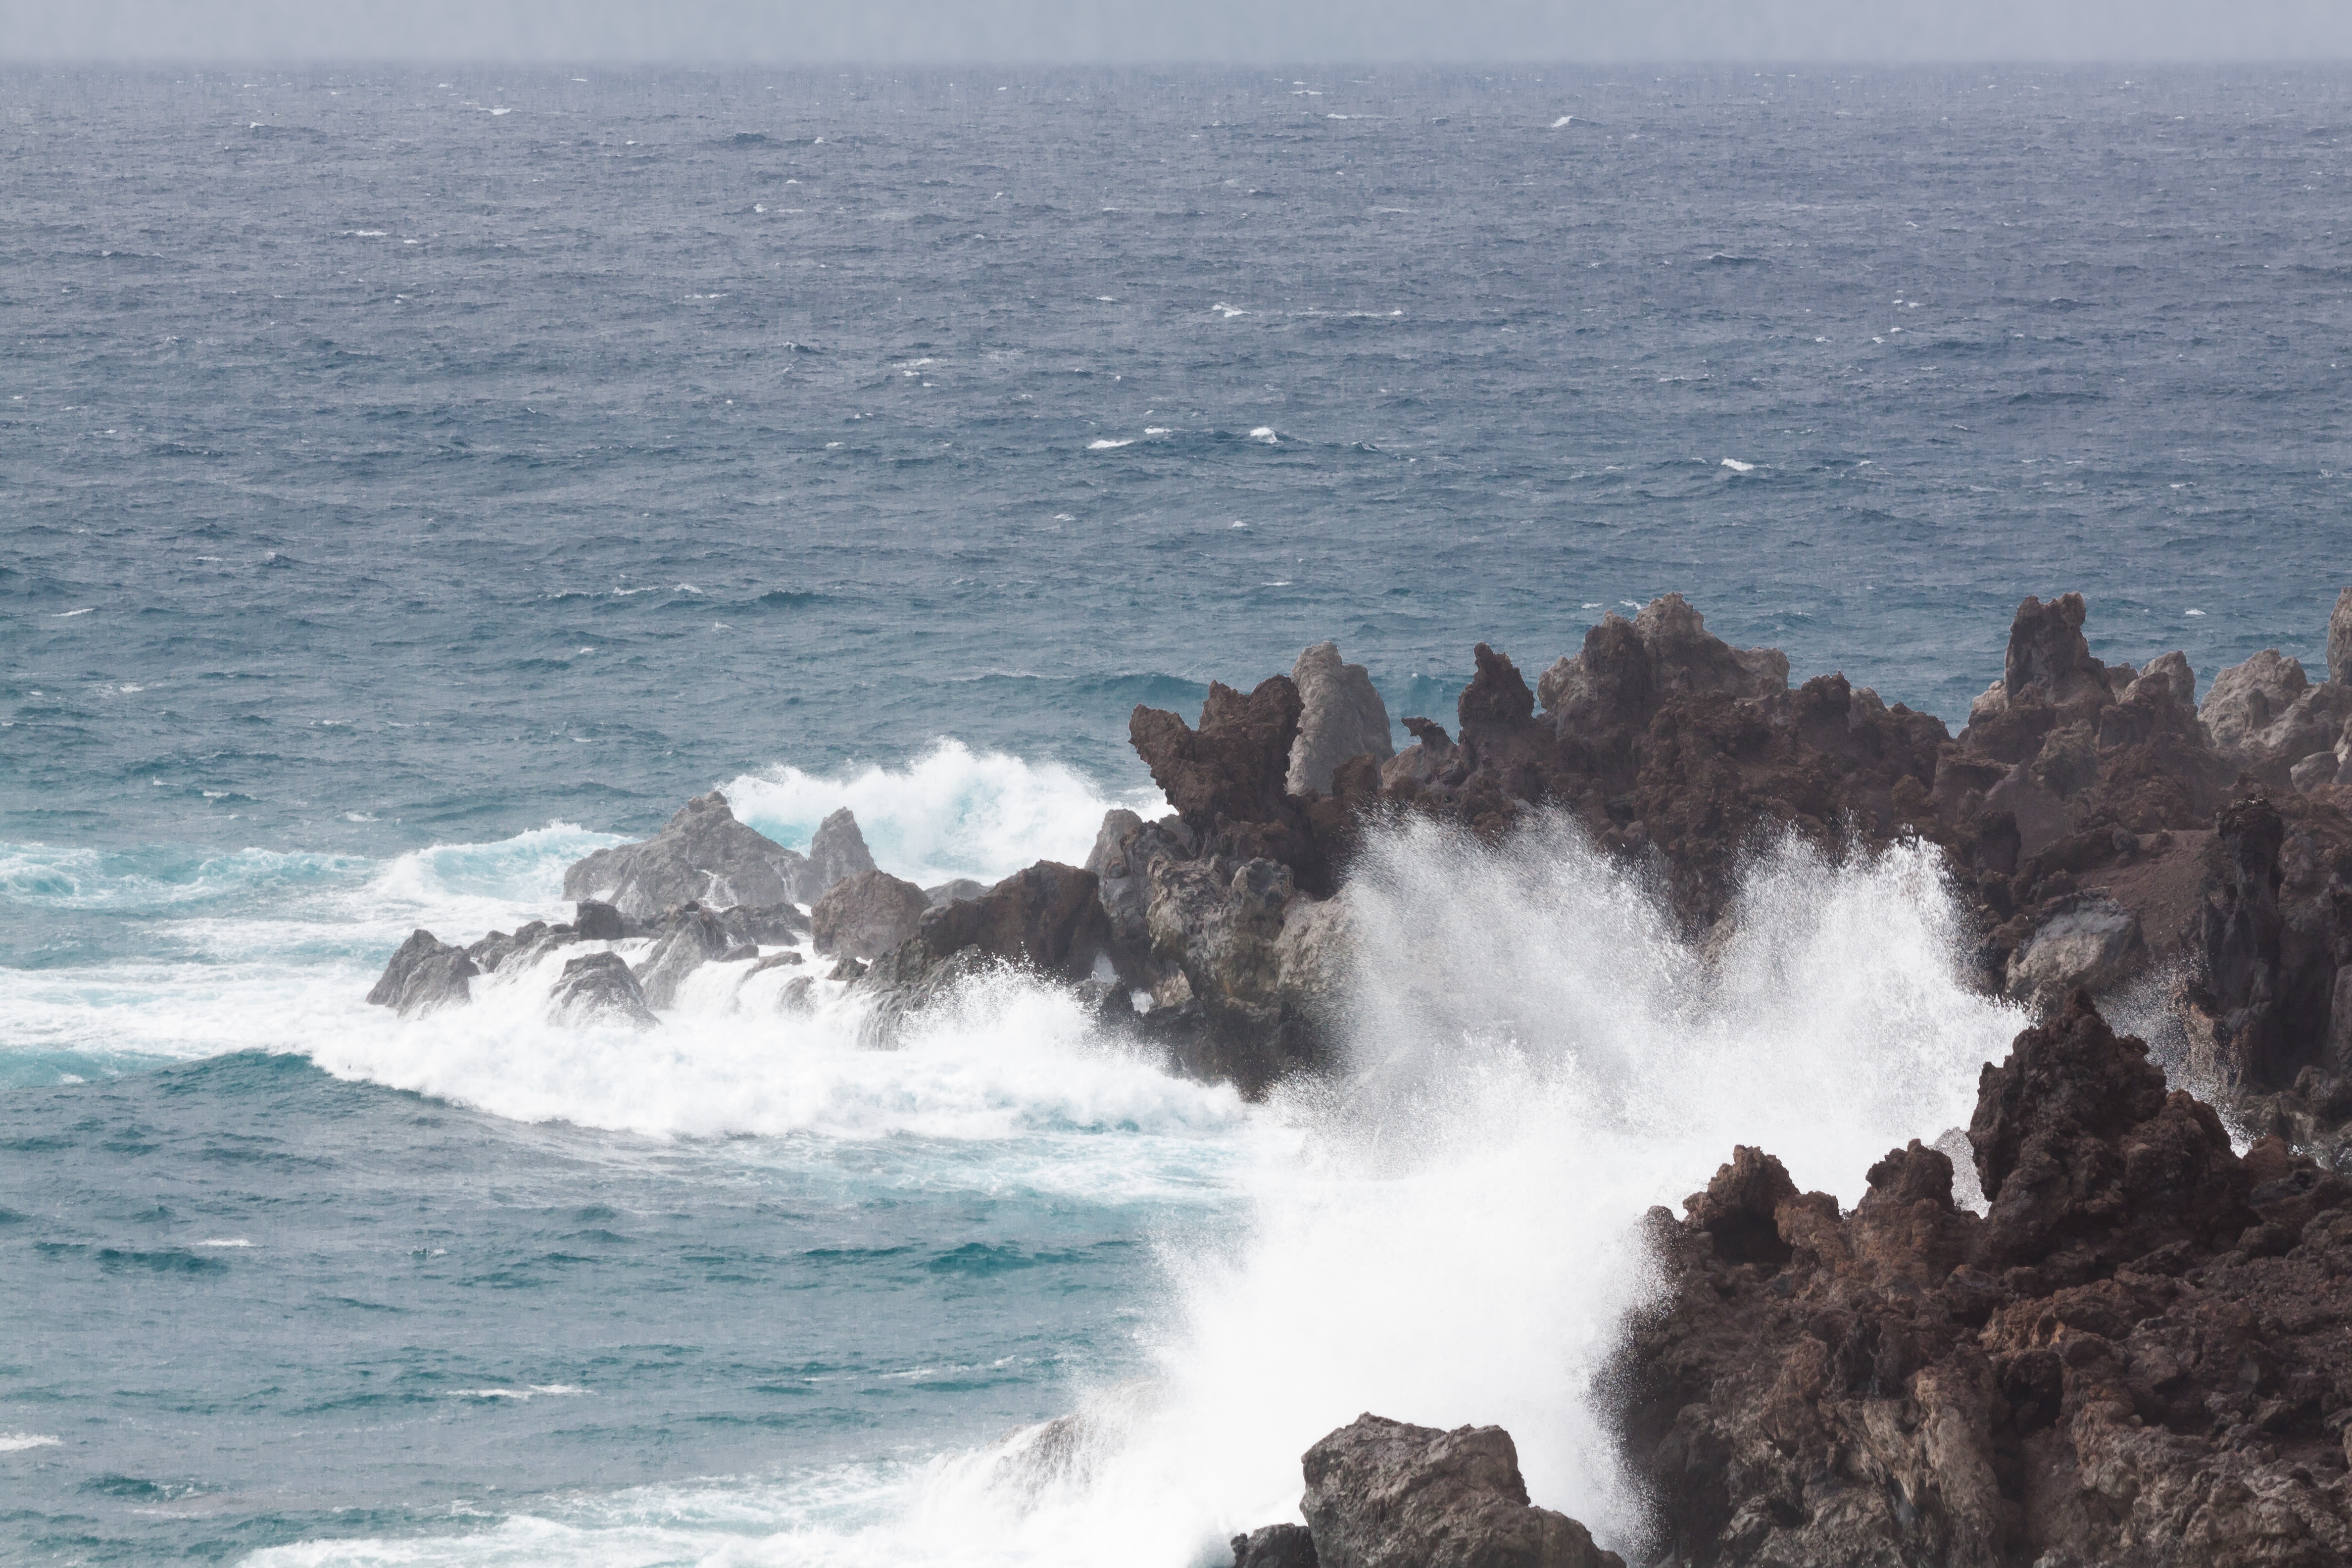
beach, sea, coast, water, rock, ocean, horizon, white, shore, wave, cliff, surf, flood, spray, bay, island, blue, terrain, body of water, turquoise, booked, tides, cape, rock formations, atmospheric phenomenon, wind wave